Stormy Monday (film)

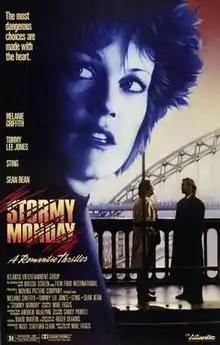
Original European Atlantic poster

Stormy Monday is a 1988 neo-noir thriller film written and directed by Mike Figgis in his feature film directorial debut, and starring Melanie Griffith, Sean Bean, Tommy Lee Jones, and Sting. The film follows an Irishman living in Newcastle upon Tyne, where he becomes embroiled in an American businessman's plot to acquire a prominent jazz club. Writer-director Figgis also composed the film's jazz score.